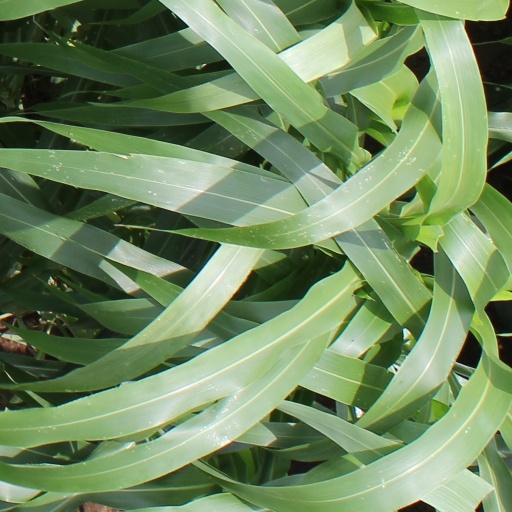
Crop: sorghum